Stimmung

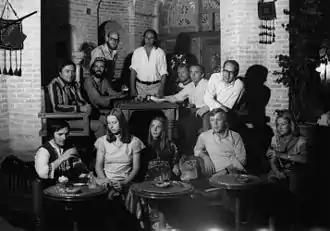
Shiraz Arts Festival September 1972: back (standing), technician Volker Müller, composer Karlheinz Stockhausen, with the Collegium Vocale Köln (amongst others): Karl O. Barkey, Hans-Aldrich Billig, Wolfgang Lüttgen, Günther Engels, Christoph Caskel, front, Péter Eötvös, Dagmar von Biel, Gaby Rodens, Wolfgang Fromme, Helga Hamm-Albrecht

Stimmung, for six vocalists and six microphones, is a piece by Karlheinz Stockhausen, written in 1968 and commissioned by the City of Cologne for the Collegium Vocale Köln. Its average length is seventy-four minutes, and it bears the work number 24 in the composer's catalog.